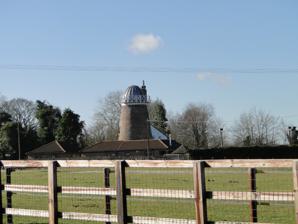
Building: East Wretham Windmill
Country: United Kingdom
Year built: 1875
East Wretham Windmill The converted mill Origin Mill name East Wretham Mill Mill location TL 9251 9057 Coordinates 52°28′44.88″N 0°50′00.29″E / 52.4791333°N 0.8334139°E / 52.4791333; 0.8334139 Operator(s) Private Year built c1875 Information Purpose Corn Type Tower mill Storeys Four storeys No. of sails Four sails Type of sails Double Patent sails Windshaft Cast iron Winding Fantail No. of pairs of millstones Two pairs East Wretham Mill is a tower mill at East Wretham , Norfolk , England which has been converted to residential accommodation. History East Wretham Mill was first mentioned in an advert in 1875, when it was described as "newly erected". A mill had been marked on the site in 1826 when it appeared on Bryant's map. Millers are recorded at this mill up to 1872. Edmund Land was the miller in 1878, having previously been at Stow Bedon smock mill . Walter Weggett was the next miller He was followed by Walter Littleproud in 1883. The mill was derelict by 1926 and was converted to residential accommodation c1958. Description For an explanation of the various pieces of machinery, see Mill machinery . East Wretham Mill is a four-storey tower mill which had a domed cap which was winded by a fantail . The mill had four double Patent sails , one pair of which had eight bays of three shutters. The tower is 32 feet (9.75 m) to the curb. The mill drove two pairs of French Burr millstones . Millers Edmund Land 1878 Walter Weggett 1879-81 Walter Littleproud 1883- Reference for above:- References